Sitges

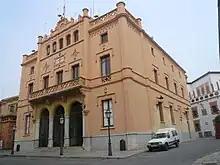
Sitges City Hall (1889)

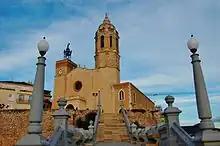
The iconic church of St. Bartholomew and St. Thecla (17th century).

Sitges is a town about 35 kilometres southwest of Barcelona, in Catalonia, Spain, renowned worldwide for its film festival, Carnival, and LGBTQ culture. Located between the Garraf Massif and the Mediterranean Sea, it is known for its beaches, nightspots, and historical sites.